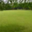
Label: plain